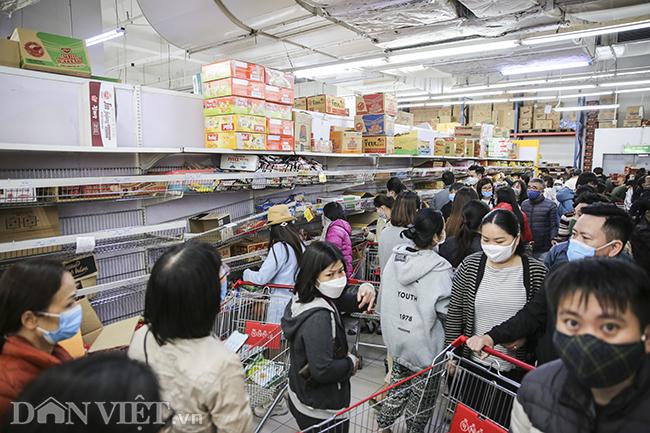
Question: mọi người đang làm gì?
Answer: đang mua hàng trong siêu thị